The Atlas of Middle-earth

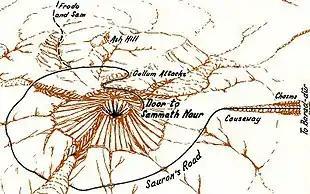
Fonstad created "the most comprehensive set" of thematic maps of Middle-earth, such as Frodo and Sam's route to Mount Doom to destroy the One Ring.

The Tolkien scholar Verlyn Flieger recorded that she persuaded Fonstad to write an account for "Tolkien Studies" of how she researched and created the maps for her "Atlas of Middle-earth". Fonstad, while seriously ill, accordingly prepared her last article, "Writing 'TO' the Map" in her final months. Flieger stated "We mourn her passing and we honor her work". The editor of "Tolkien Studies", David Bratman, said that the atlas provides historical, geological, and battle maps, with a detailed commentary and explanation of how Fonstad approached the mapping task from the available evidence. Michael Brisbois, also in "Tolkien Studies", described the atlas as "authorized", while the cartographers Ina Habermann and Nikolaus Kuhn take Fonstad's maps as defining Middle-earth's geography. The Tolkien scholar Luke Shelton called the book the more popular of the two atlases of Middle-earth, the other being Barbara Strachey's more specific "Journeys of Frodo". He said the book, while not perfect, "is certainly helpful", not least as it covers the First and Second Ages.